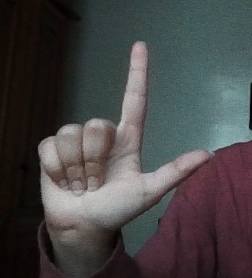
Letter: laam